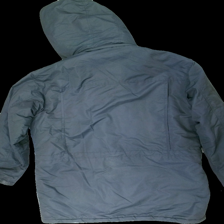
View: back
Type: Winter jacket
Category: Men
Brand: Not in the list
Brand text on label: first in line
Colors: Grey
Material: 100% cotton
Cut: Regular
Size: XL
Season: Winter
Stains: Major
Damage: fläckar längst ner på armarna
Damage location: bottom center
Damage 2 location: bottom left
Price range: <50
Recommended usage: Export
Description: grå vinter jacka, mycket nopprig vid kragen, fläckar vid armarna